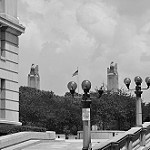
Label: B & W